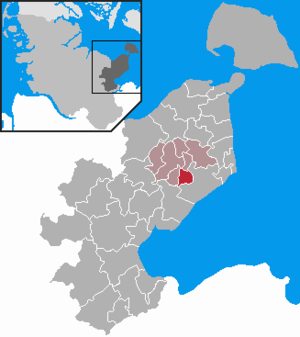
Manhagen
Kort
Manhagen er en kommune i det nordlige Tyskland, beliggende i Amt Lensahn under Kreis Østholsten. Kreis Østholsten ligger i den østlige del af delstaten Slesvig-Holsten..